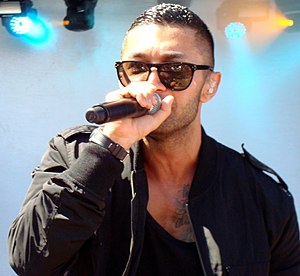
Burhan G
Burhan G ved Skive Festival 2011.
Den danske sanger Burhan G, under en koncert på Skive Festival 2011.